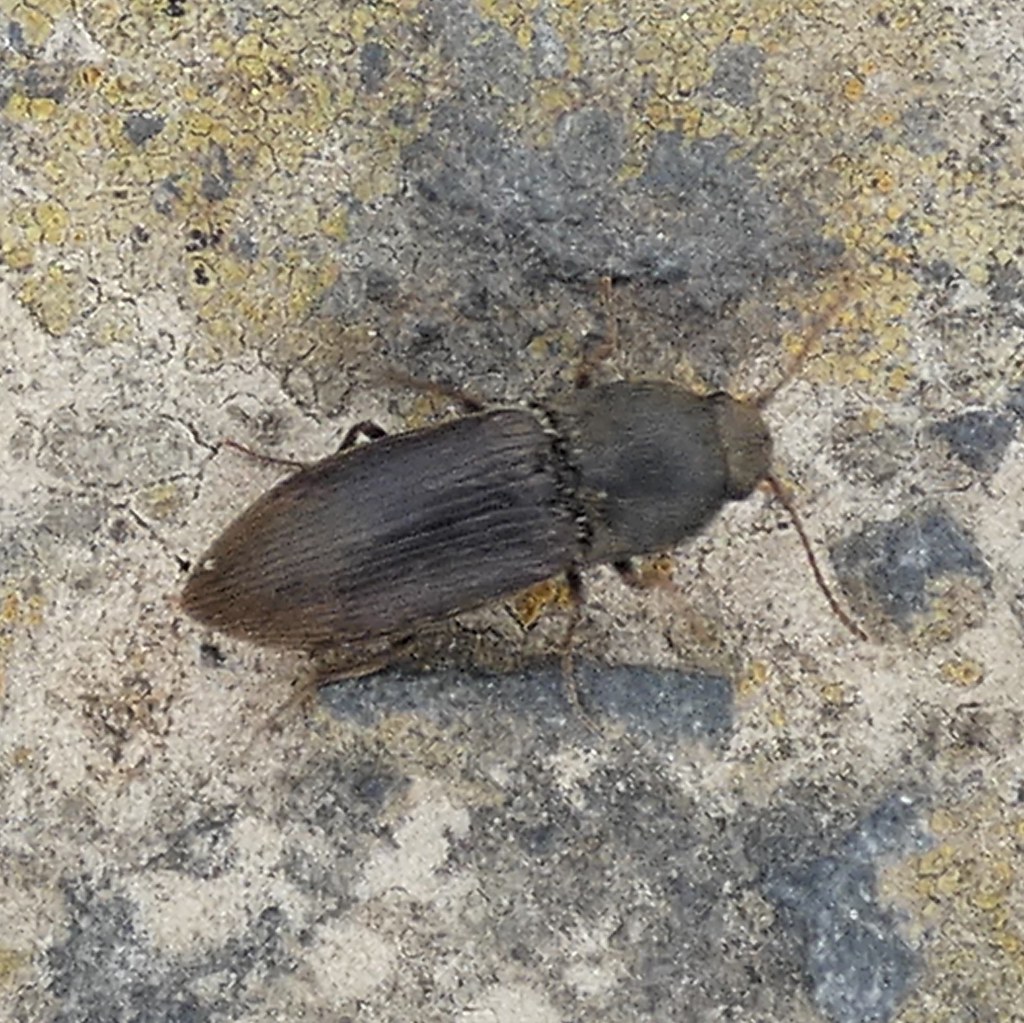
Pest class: clickbeetles_wireworms